Münster Cathedral

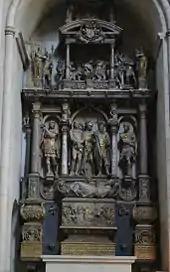
Stephanus-Altar

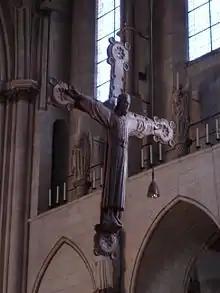
Triumphal cross

In the north arm of the east transept (the Stephanus-Choir) is the grave monument of Prince-Bishop Friedrich Christian von Plettenberg (8.). Following his death in May 1706, it was installed between 1707 and 1708 by the sculptor Johann Mauritz Gröninger.